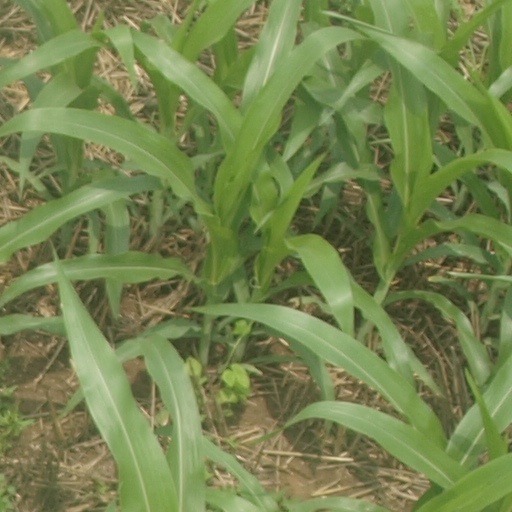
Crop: maize; corn